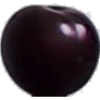
Label: cherry_wax_black